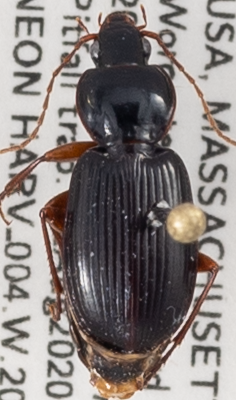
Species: Synuchus impunctatus
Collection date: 2020-08-12
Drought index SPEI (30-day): -0.62
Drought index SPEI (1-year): -1.01
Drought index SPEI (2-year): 0.47